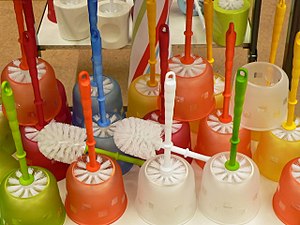
Toiletbørste
Toiletbørster
En toiletbørste er et redskab designet til at rense toiletkummer. Det blev opfundet af William C. Schopp og senere patenteret i 1933 af The Addis Brush Company.